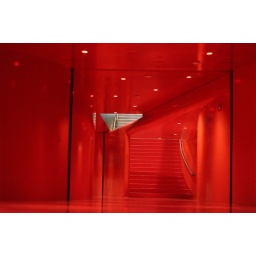
red door, through the green staircase, up by the diagonal laser falls, and then behind the plasma energy beam 'round back.